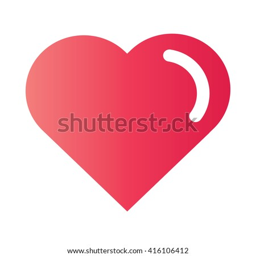
heart icon vector illustration on the white background .